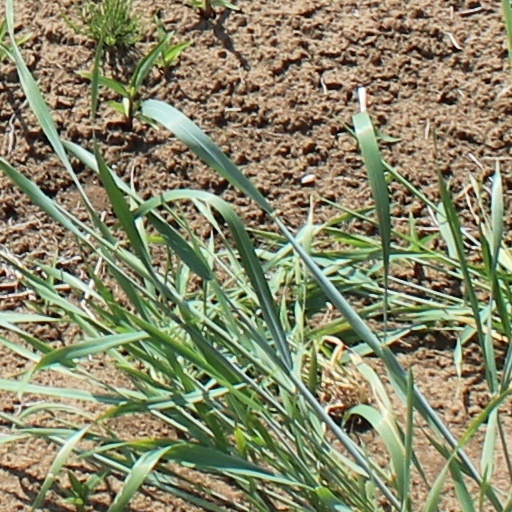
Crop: wheat